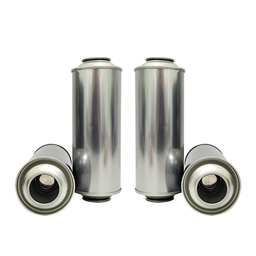
Label: metal